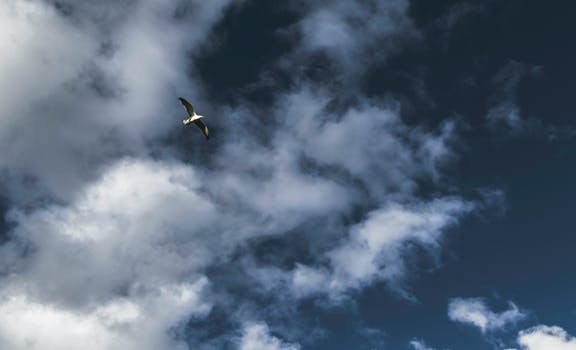
Label: No Watermark